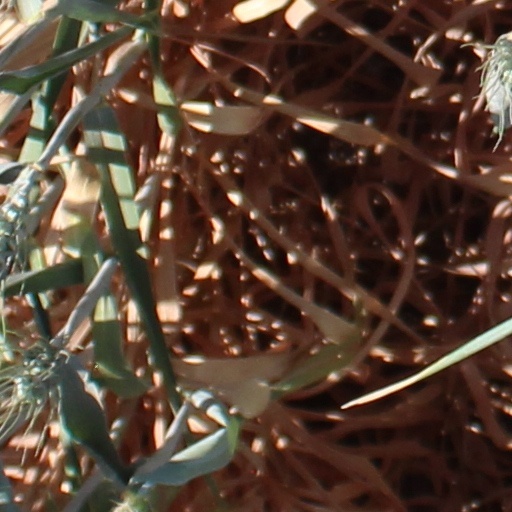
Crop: wheat